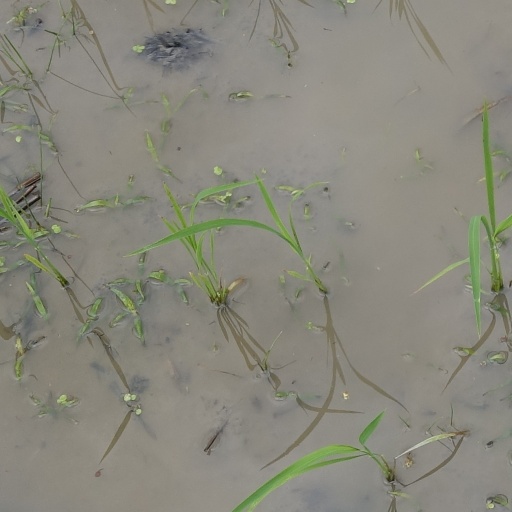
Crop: rice